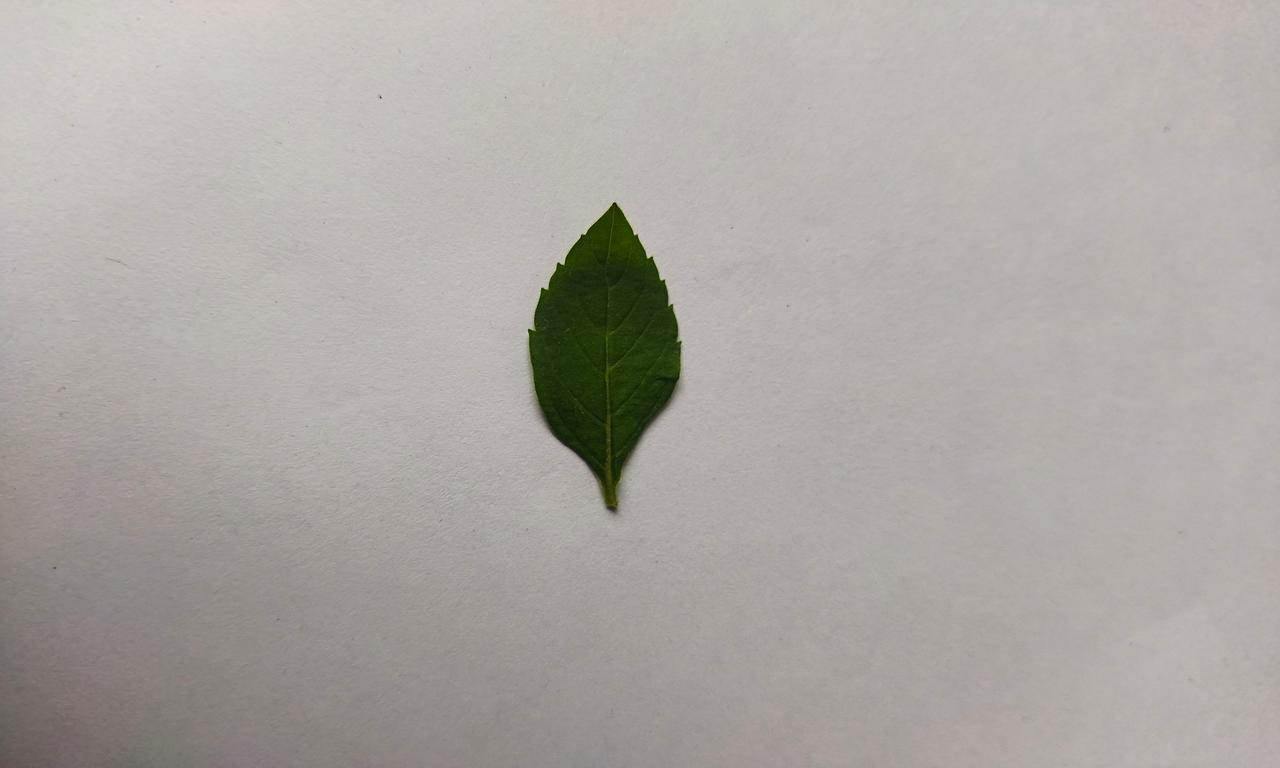
Label: Fresh